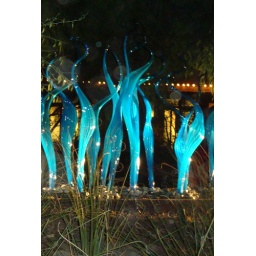
blue in water